Pyecombe

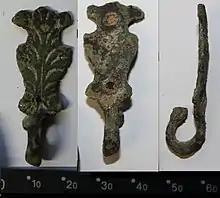
Postmedieval sword belt hanger found in Pyecombe

The name Pyecombe may derive from the Old English "pīc", meaning "point" or "pike", and "cumb", meaning "coomb" or "valley", in which case it may mean "valley marked by a projecting hill"; alternatively, it may mean "insect valley", from the Old English "pēo", "insect, parasite". The parish of Pyecombe comprises two settlements, one called 'Pyecombe' and the other 'Pyecombe Street'. These are about a quarter of a mile apart. The reason for the gap between the two parts of the village is unclear but it is generally thought to be a consequence of plague in the 17th century which necessitated the temporary abandonment of the main settlement and its church.